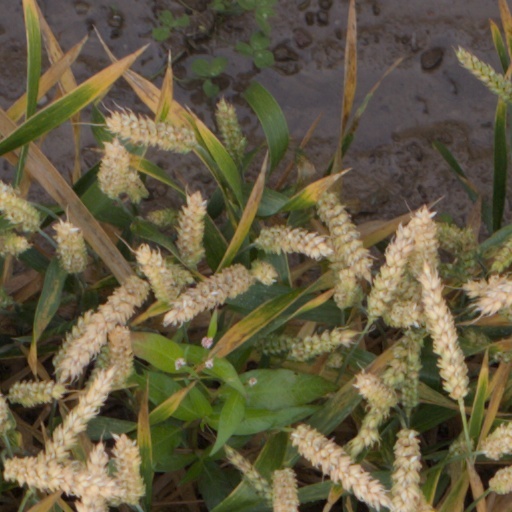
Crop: wheat